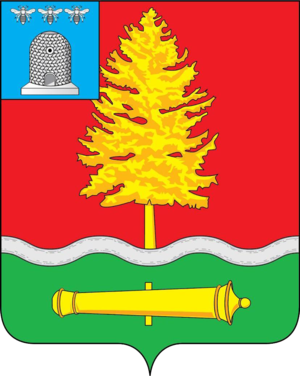
Kotovsk est une ville de l'oblast de Tambov, en Russie. Sa population s'élevait à 30 353 habitants en 2017.